498 Spanish Martyrs

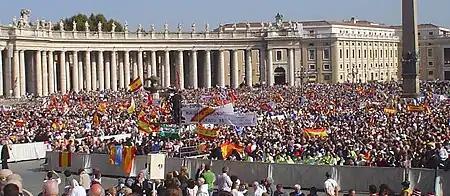
Piazza San Pietro

The 498 Spanish Martyrs are a group of murder victims in the Spanish Civil War who were beatified by the Catholic Church in October 2007 by Pope Benedict XVI. They originated from many parts of Spain. Their ages ranged from 16 years to 78 years old. Although almost 500 persons, they are only a small part of the Martyrs of the Spanish Civil War.